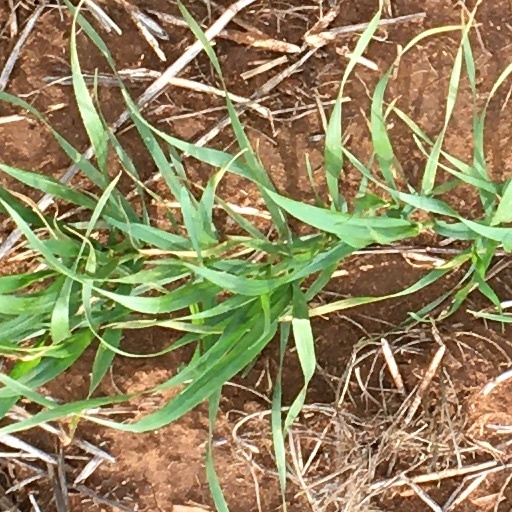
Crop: wheat